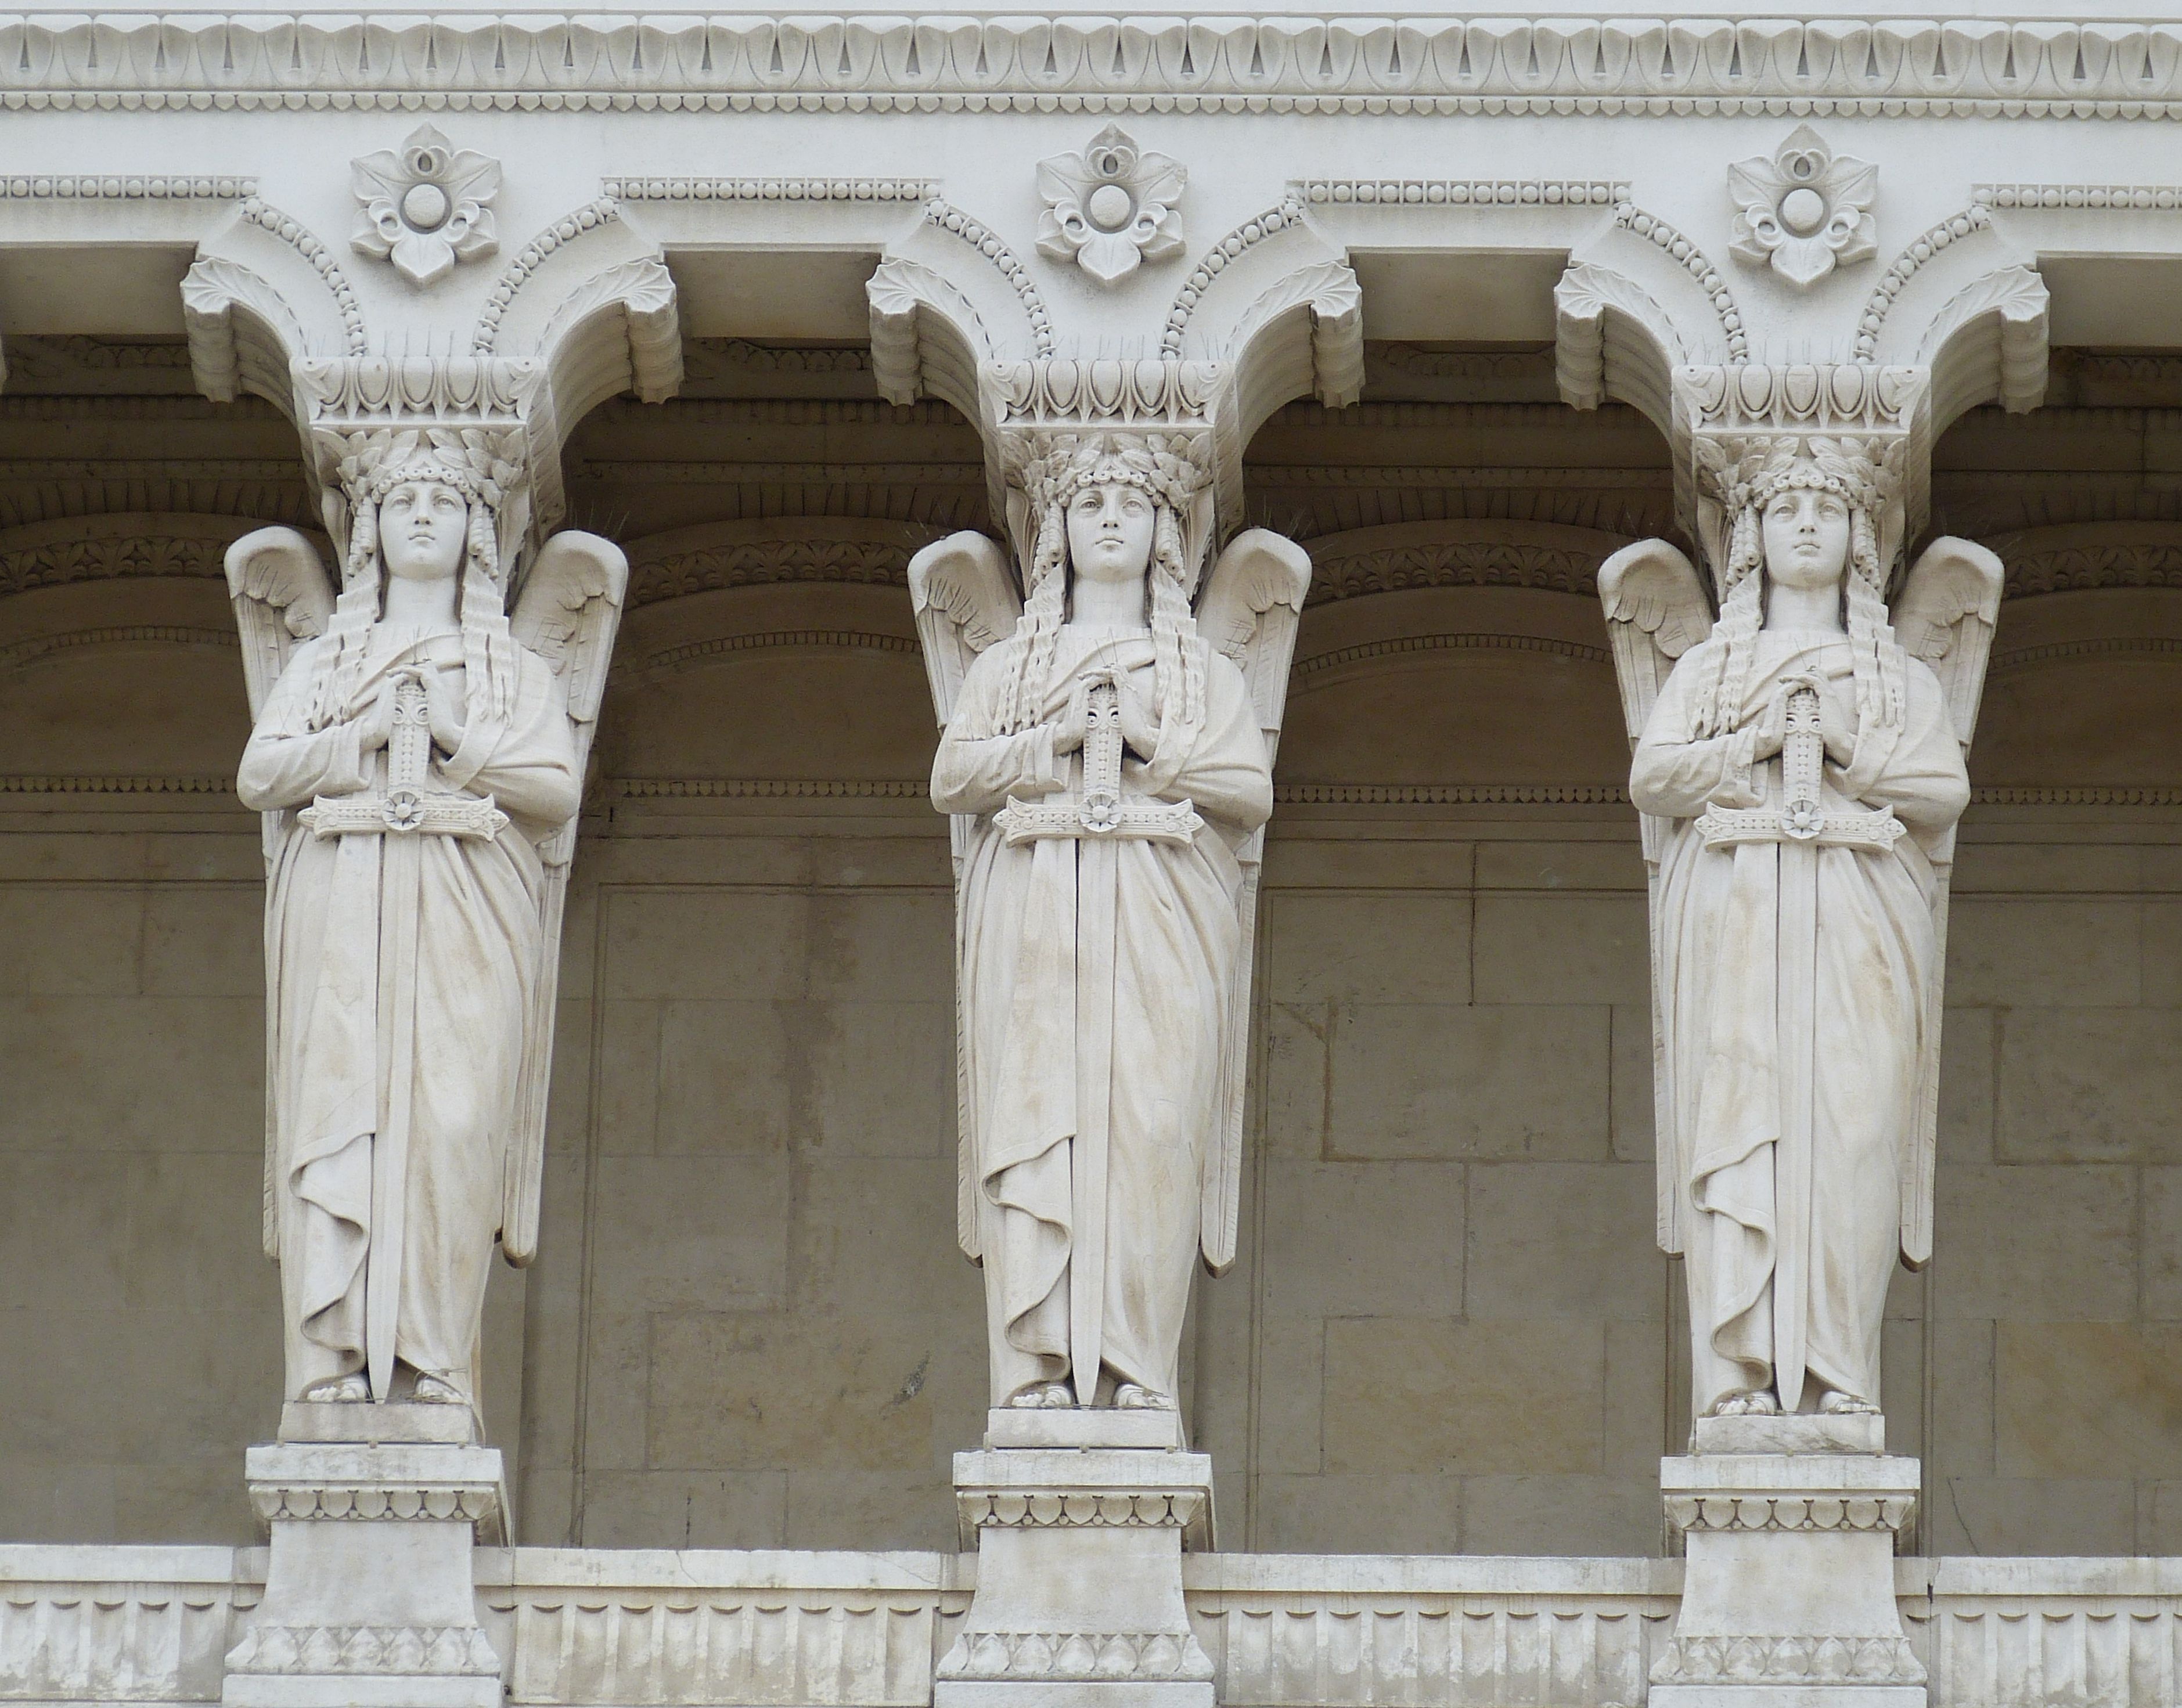
architecture, structure, palace, monument, france, statue, arch, column, facade, church, christian, fig, sculpture, catholic, angel, art, temple, basilica, carving, relief, lyon, stone carving, place of pilgrimage, ancient history, baluster, ancient roman architecture